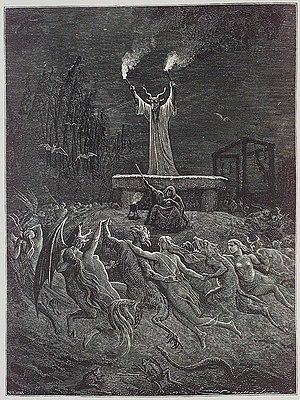
La danse du Sabbat.